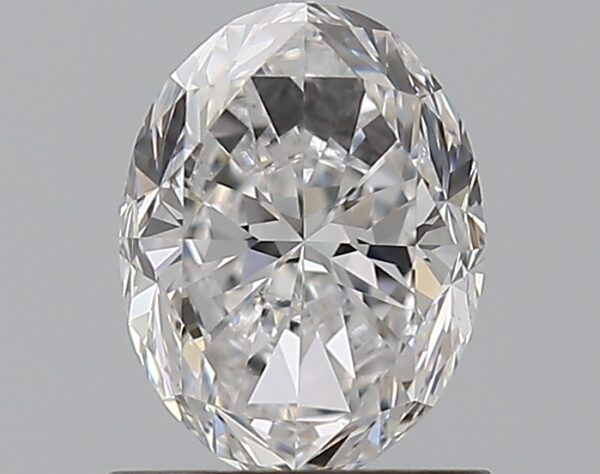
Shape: oval
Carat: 0.9
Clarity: VS2
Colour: D
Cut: GD
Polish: EX
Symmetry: VG
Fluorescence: N
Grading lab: GIA
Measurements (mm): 6.88 x 5.21 x 3.58